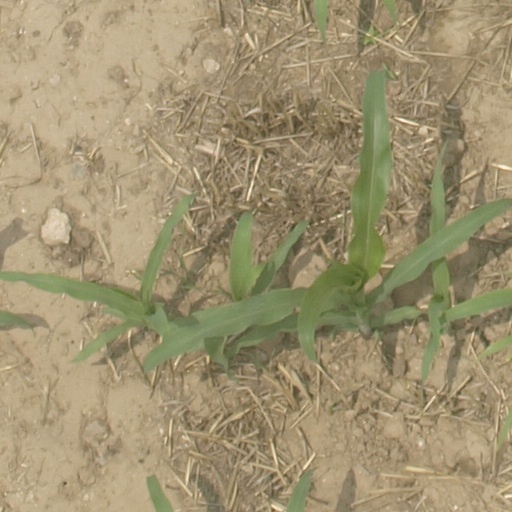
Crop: maize; corn